Thomas J. Galvin

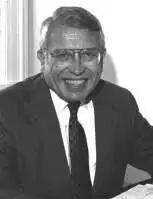
Dr. Galvin at the University at Albany

Thomas J. Galvin (December 30, 1932 – February 18, 2004) was an American librarian and academic. Galvin held a bachelor's degree in English from Columbia University and a master's in library science from Simmons College as well as a doctorate from Case Western Reserve University. From 1962 to 1972, he held a series of combined faculty and leadership positions at the graduate school of library and information science at Simmons College, ultimately being named associate dean and professor. He was then made dean of the school of library and information science at the University of Pittsburgh from 1974 to 1985.